White Frog

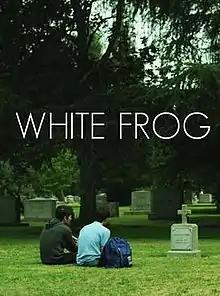
Cover art

White Frog is a 2012 American comedy-drama film directed by Quentin Lee and written by Fabienne Wen. The film's plot follows neglected 16-year-old Nick Young, played by Booboo Stewart, a teenager with autism spectrum disorder whose life is changed forever when tragedy strikes him and his family. The film also stars Harry Shum, Jr., B.D. Wong, Joan Chen, Gregg Sulkin, and Tyler Posey.